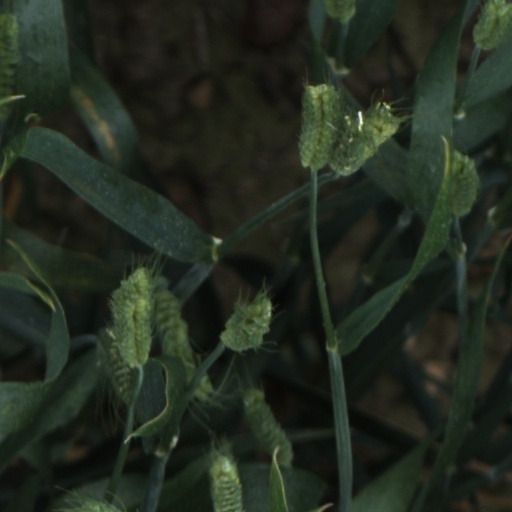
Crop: wheat